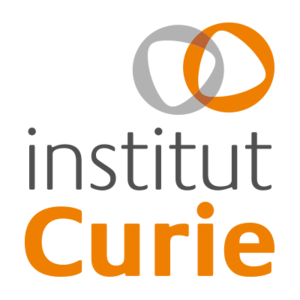
Logo Institut Curie
L'institut Curie est une fondation reconnue d'utilité publique depuis 1921. Son ambition, depuis sa création par Marie Curie, est axée autour de trois missions : la recherche, les soins, la conservation et la transmission des savoirs. Cette pluridisciplinarité, inscrite au cœur des statuts de la fondation, est l’ADN de l’Institut Curie. Cette mission implique une coopération interdisciplinaire étroite entre les personnels afin de développer :